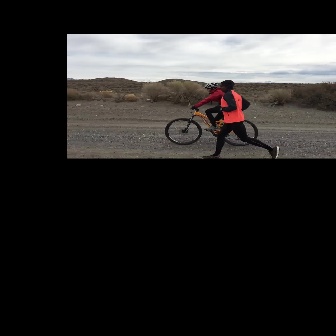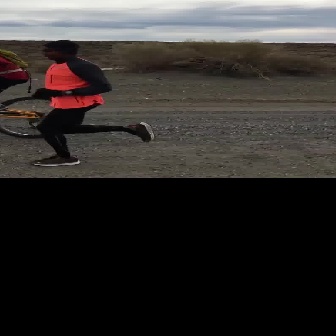
  Please identify the target specified by the bounding box [201,79,279,158] in the first image and locate it in the second image. Return the coordinates in [x_min,y_min,x_max,y_max] format.
Answer: [28,40,153,165]